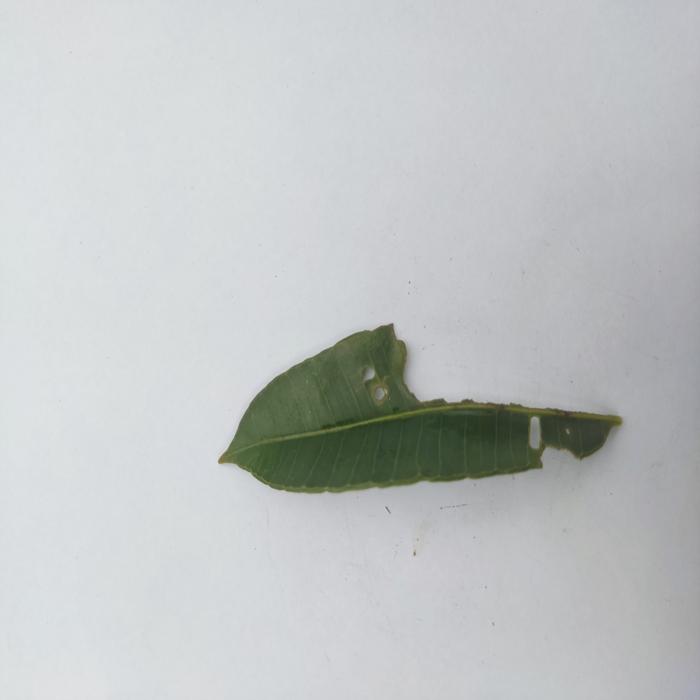
Crop: Hog Plum
Leaf condition: Caterpillars_Infestation